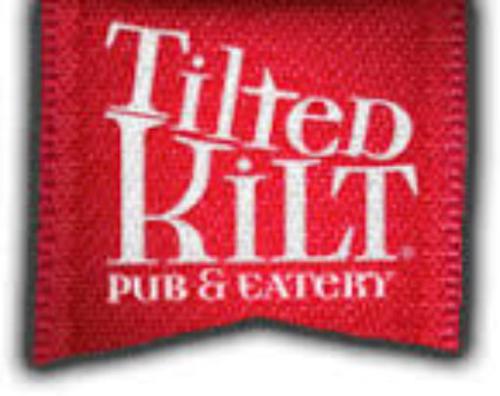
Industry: Clothes